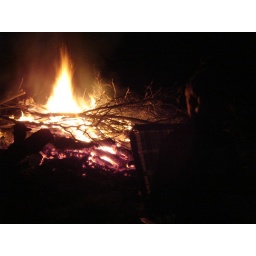
jen roasting on beach chair in field